New Century Club (Milford, Delaware)

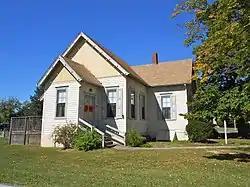

Milford New Century Club is a historic women's club house in Milford, Kent County, Delaware, USA. It was built in 1885 as a schoolhouse for the Classical Academy. It is a one-story, T-shaped building with a gable roof in the Late Gothic Revival style. The New Century Club was organized in 1898, and purchased the building in 1905, after meeting at the building starting in 1898 and leasing it since 1900.